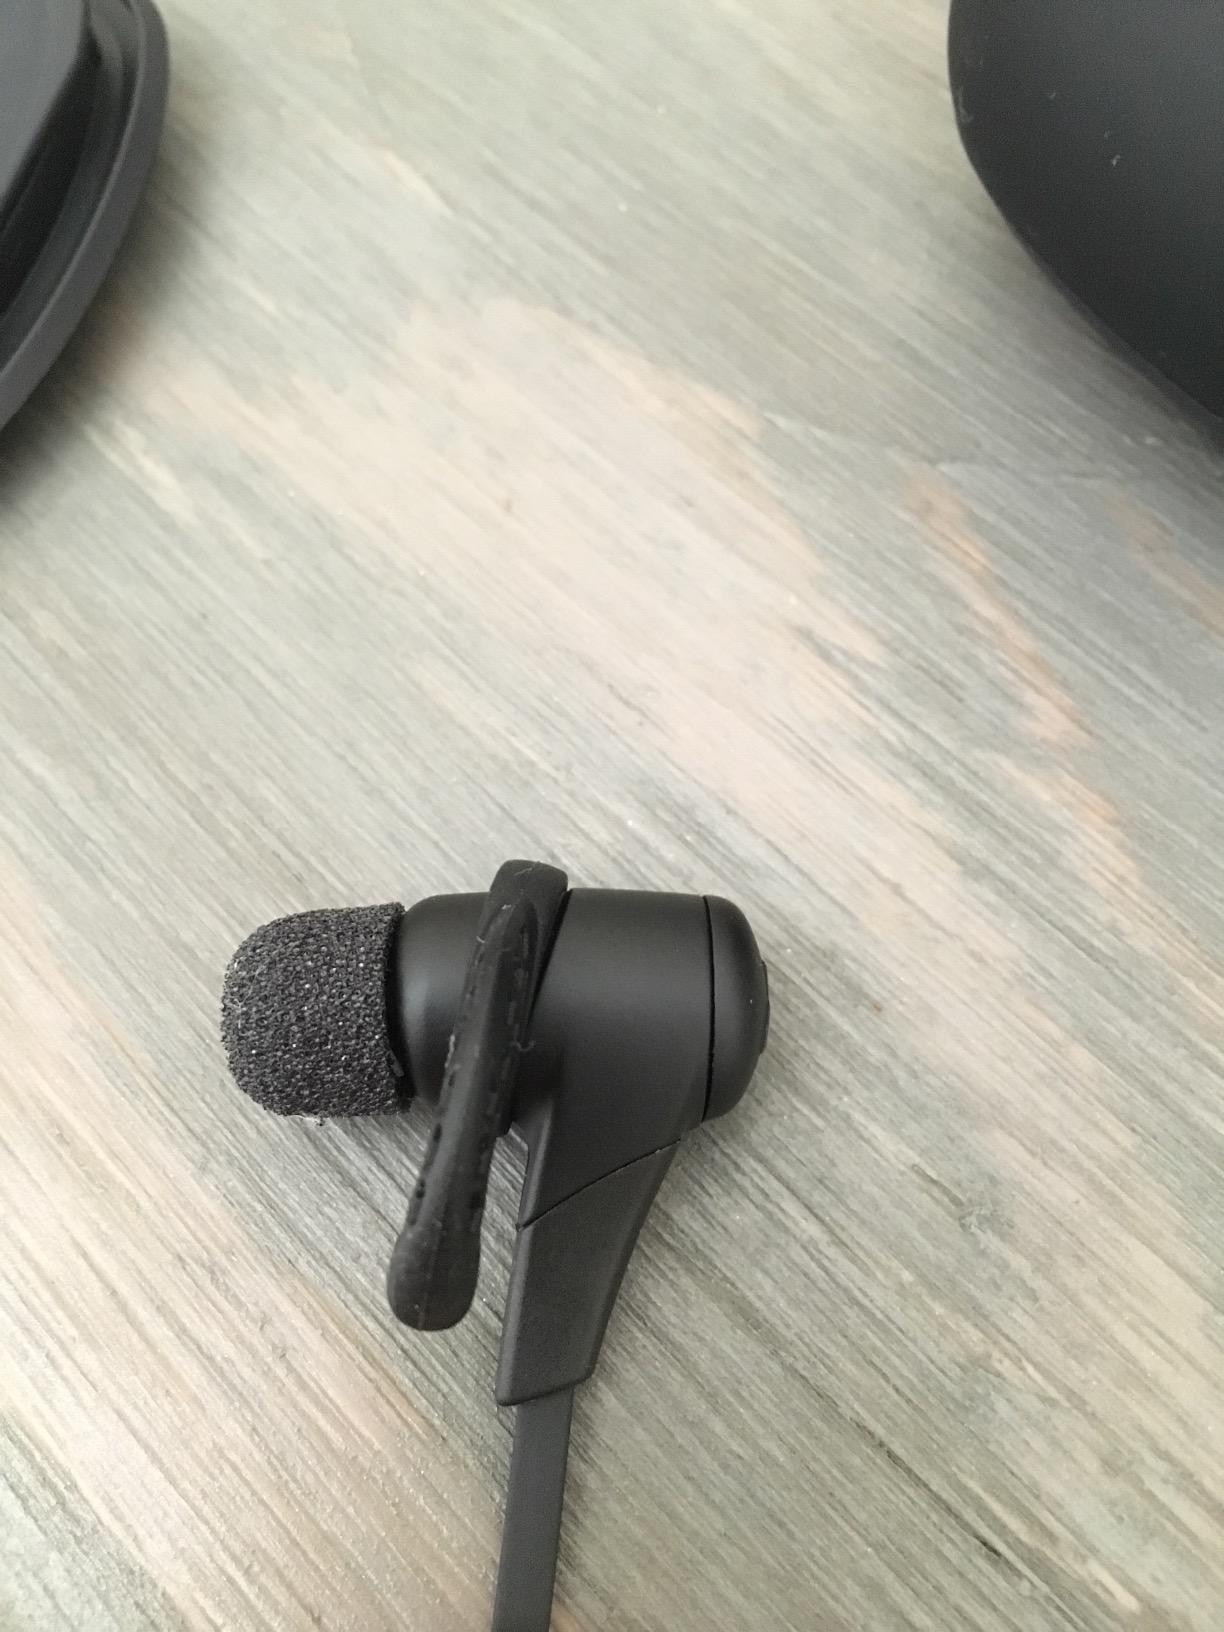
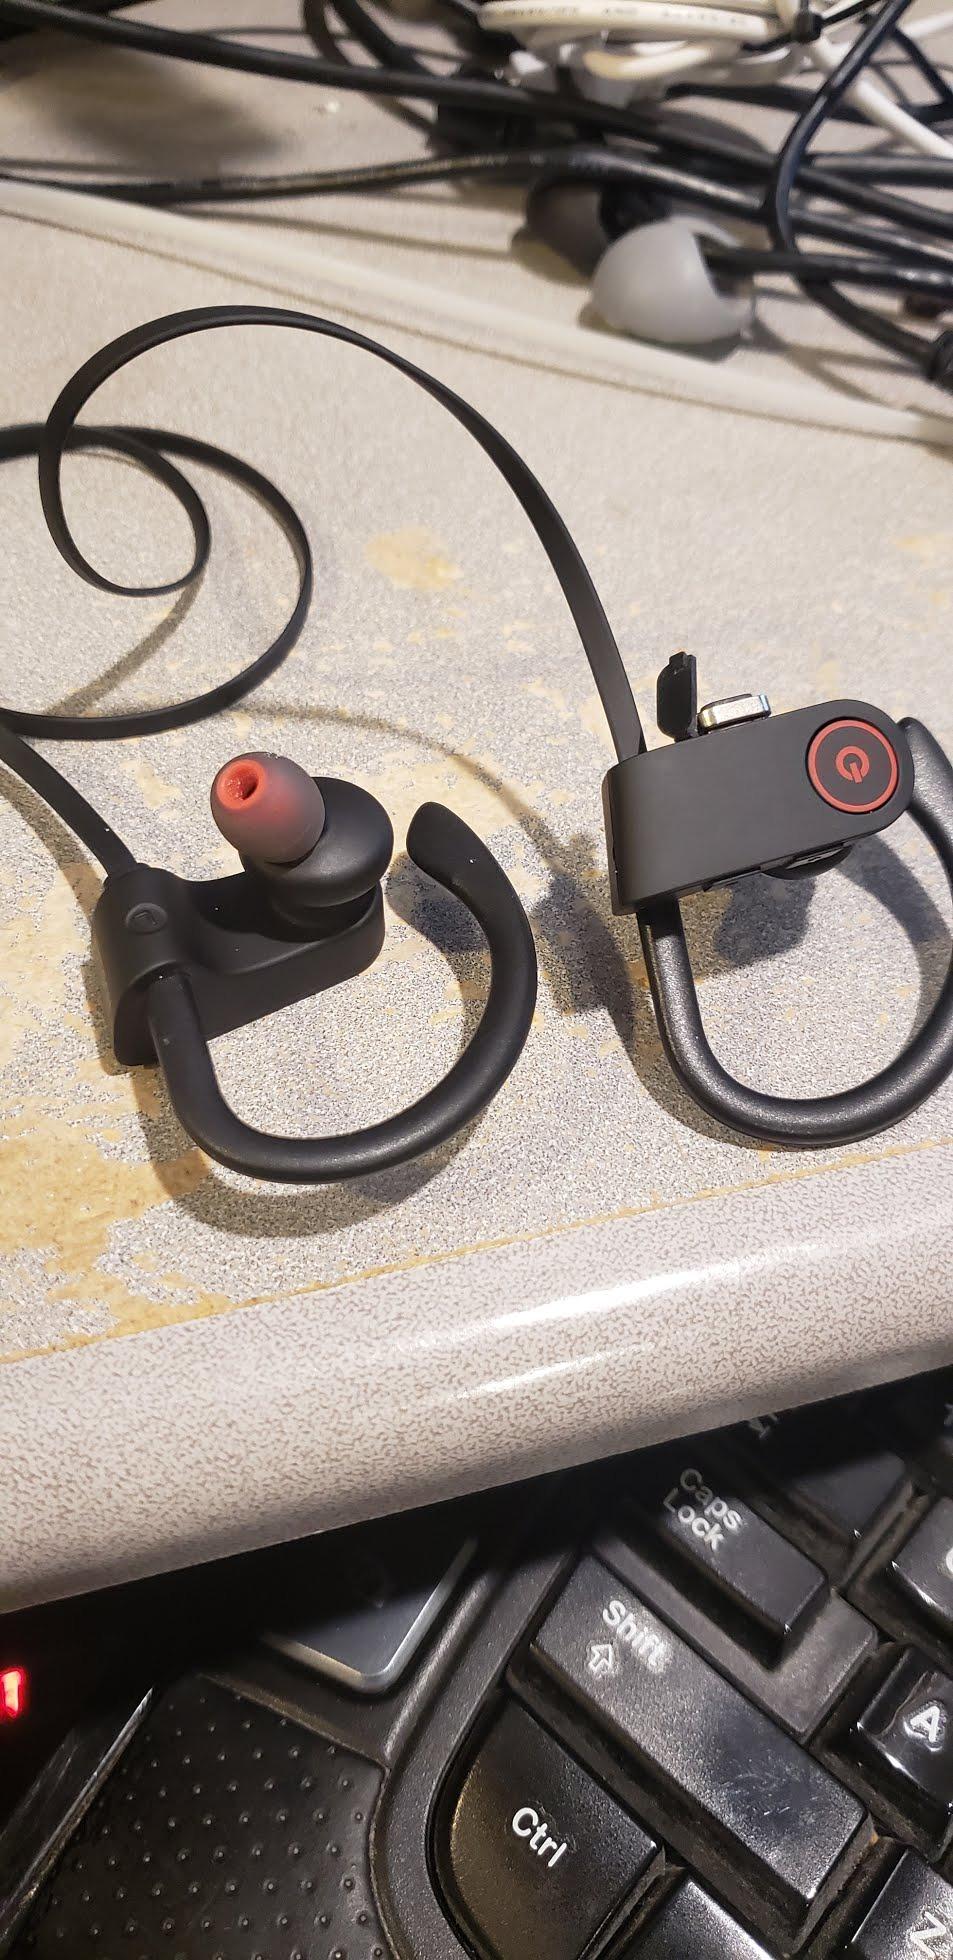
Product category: headphones
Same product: no